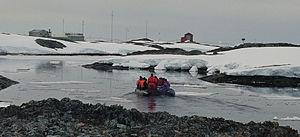
La base antarctique Akademik Vernadsky est une station de recherche ukrainienne de l'Antarctique, située à Marina Point sur l'île Galindez dans l'archipel Argentine. Elle est nommée en l'honneur de Vladimir Vernadski minéralogiste et chimiste russe-ukrainien.